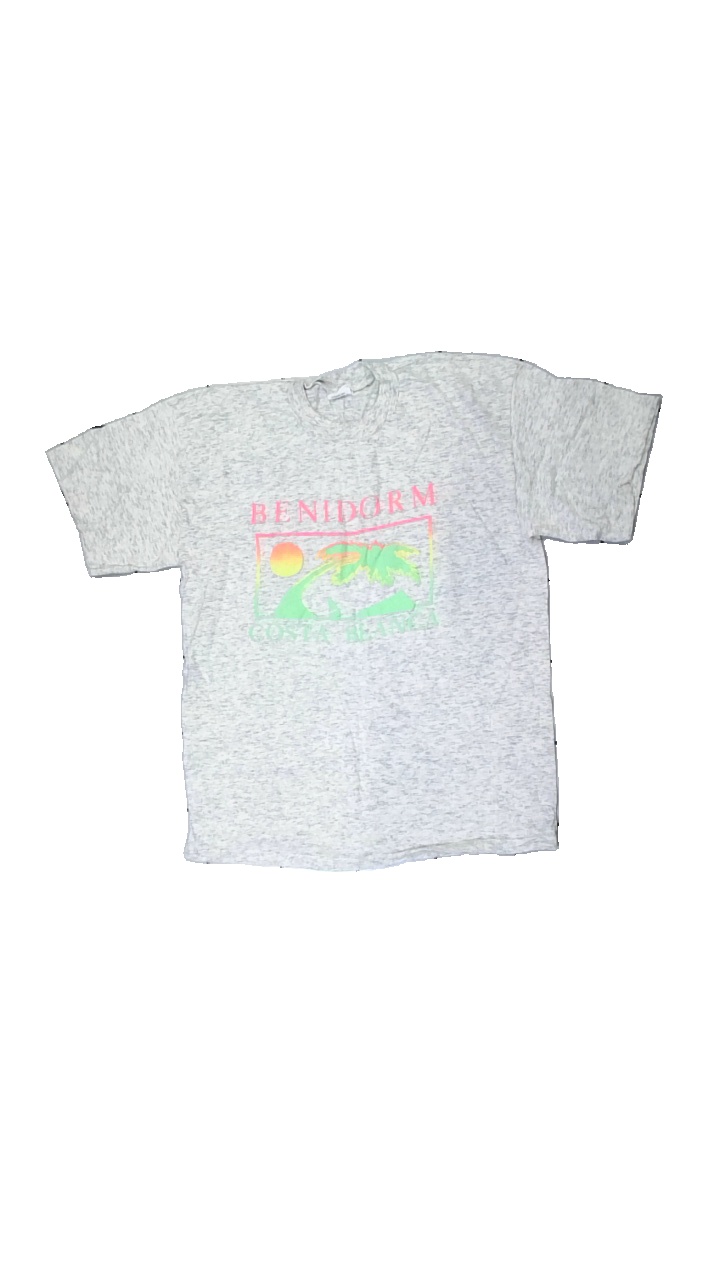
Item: T-shirt (Ladies)
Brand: Grasanpunt
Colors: White, Pink, Green, Multicolor
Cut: Regular, C-collar
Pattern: Other
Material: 100% cotton
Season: All
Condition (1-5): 3
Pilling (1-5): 4
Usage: Reuse
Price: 50-100